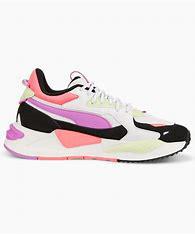
Brand: Puma
Model: Rs Z